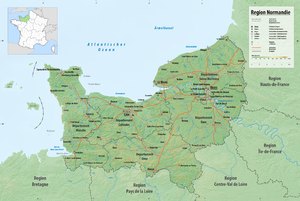
Cet article décrit la géographie de la Normandie.
La Normandie est une région administrative française. Située au nord-ouest de la France, elle est bordée par la Manche. Elle s'étend sur 29 906 km² et compte 3 342 467 habitants.
La Normandie est un territoire géographique et culturel, situé dans le Nord-Ouest de la France et bordé par la Manche ; il a traversé différentes époques historiques, malgré une absence de reconnaissance administrative entre la Révolution française de 1789 et la réforme territoriale de 2015. Les frontières continentales historiques de la province de l'Ancien Régime épousent assez fidèlement celles de la région administrative contemporaine.